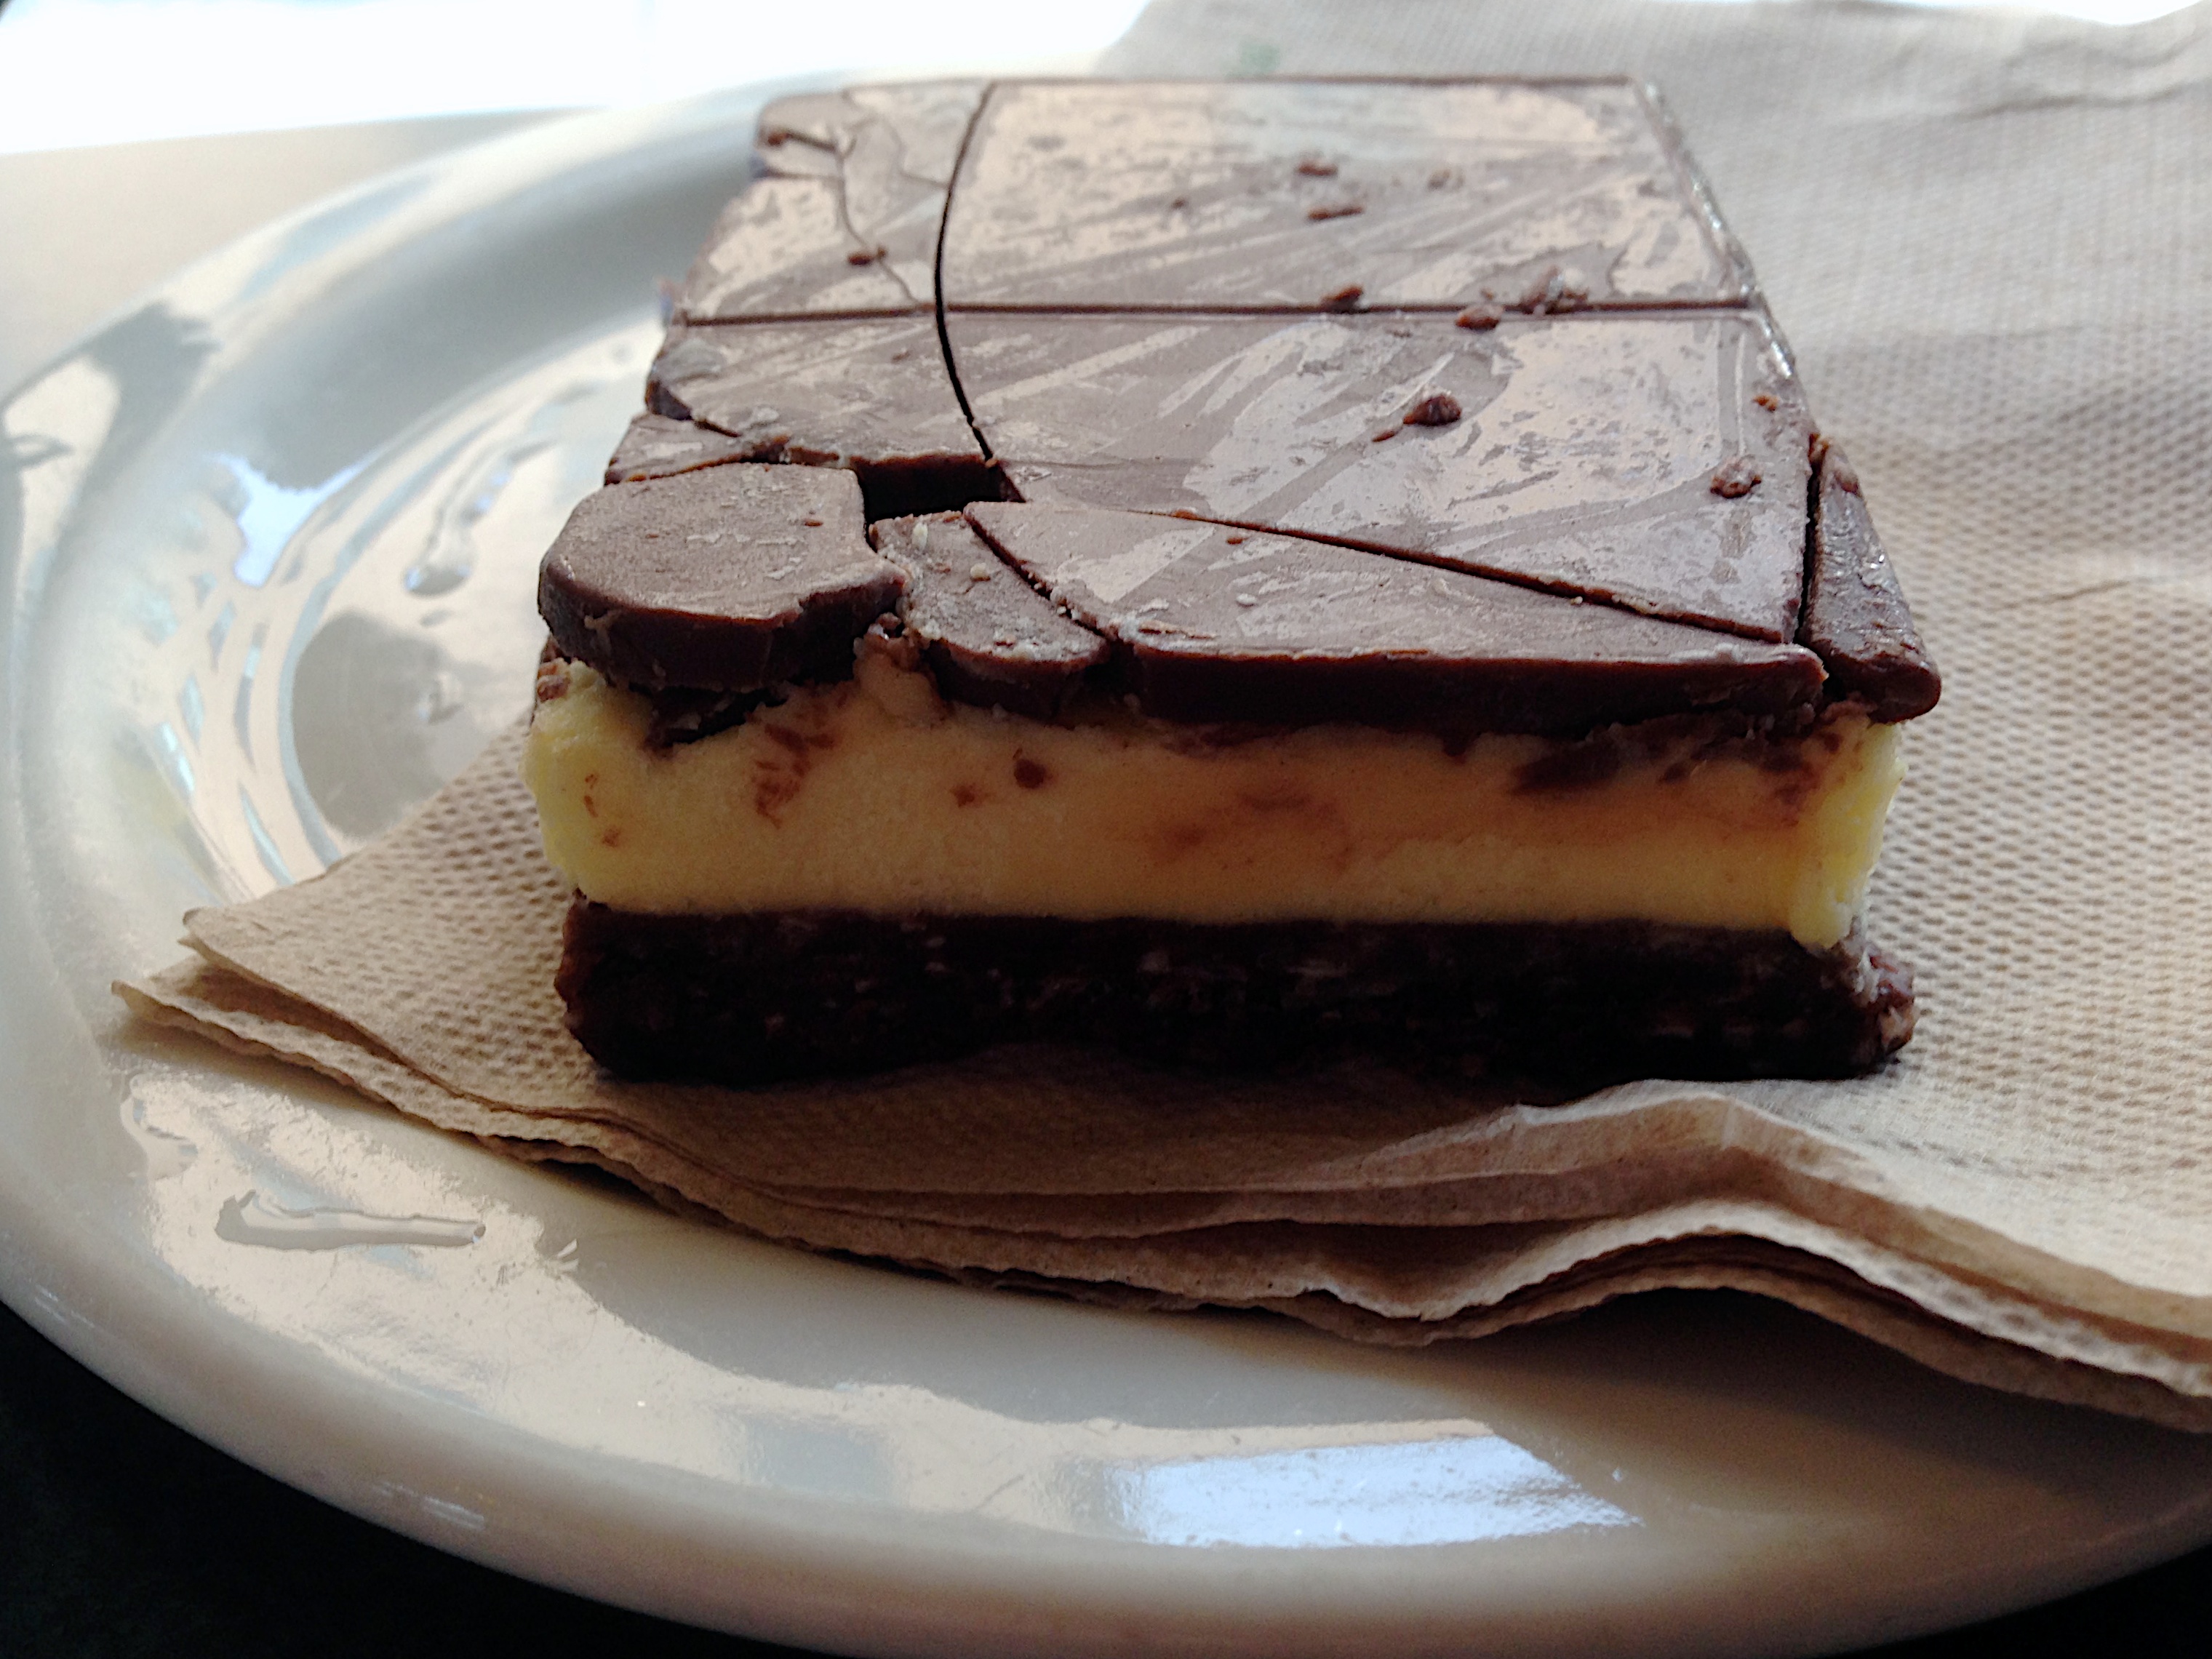
dish, food, dessert, cuisine, chocolate cake, icing, cheesecake, baked goods, torte, buttercream, chocolate brownie, semifreddo